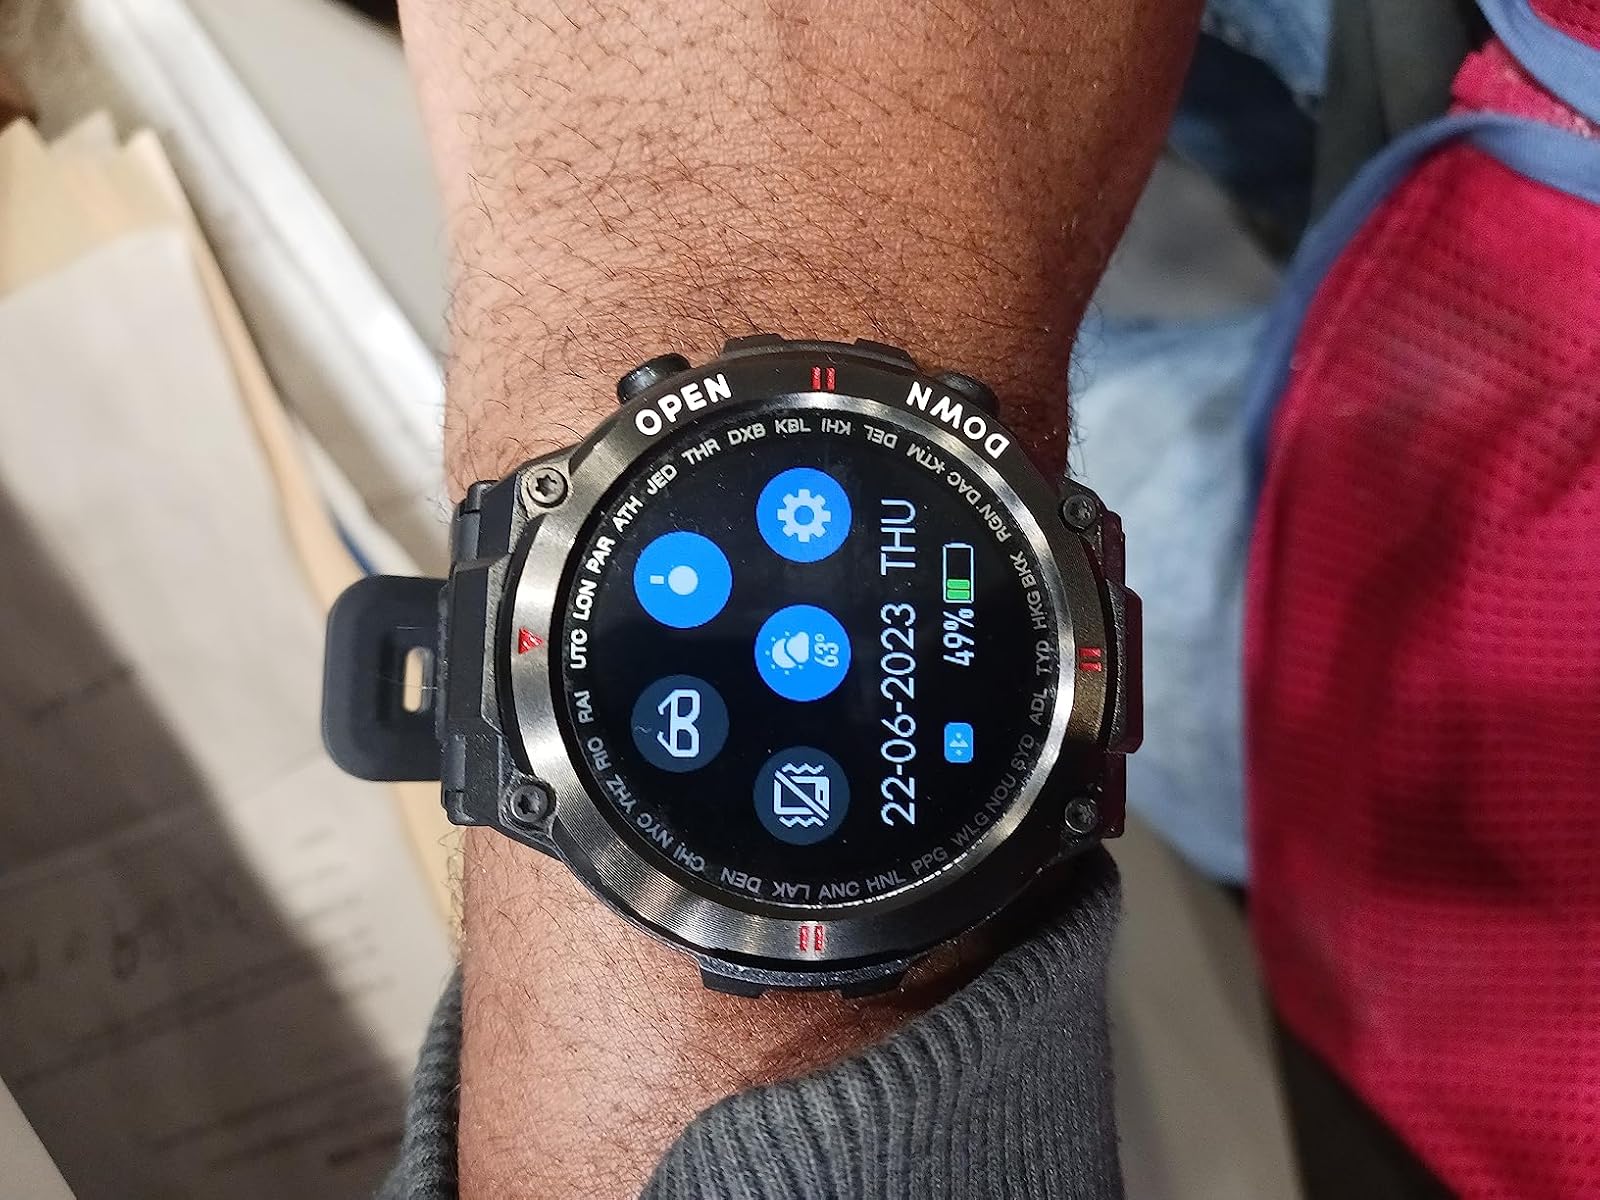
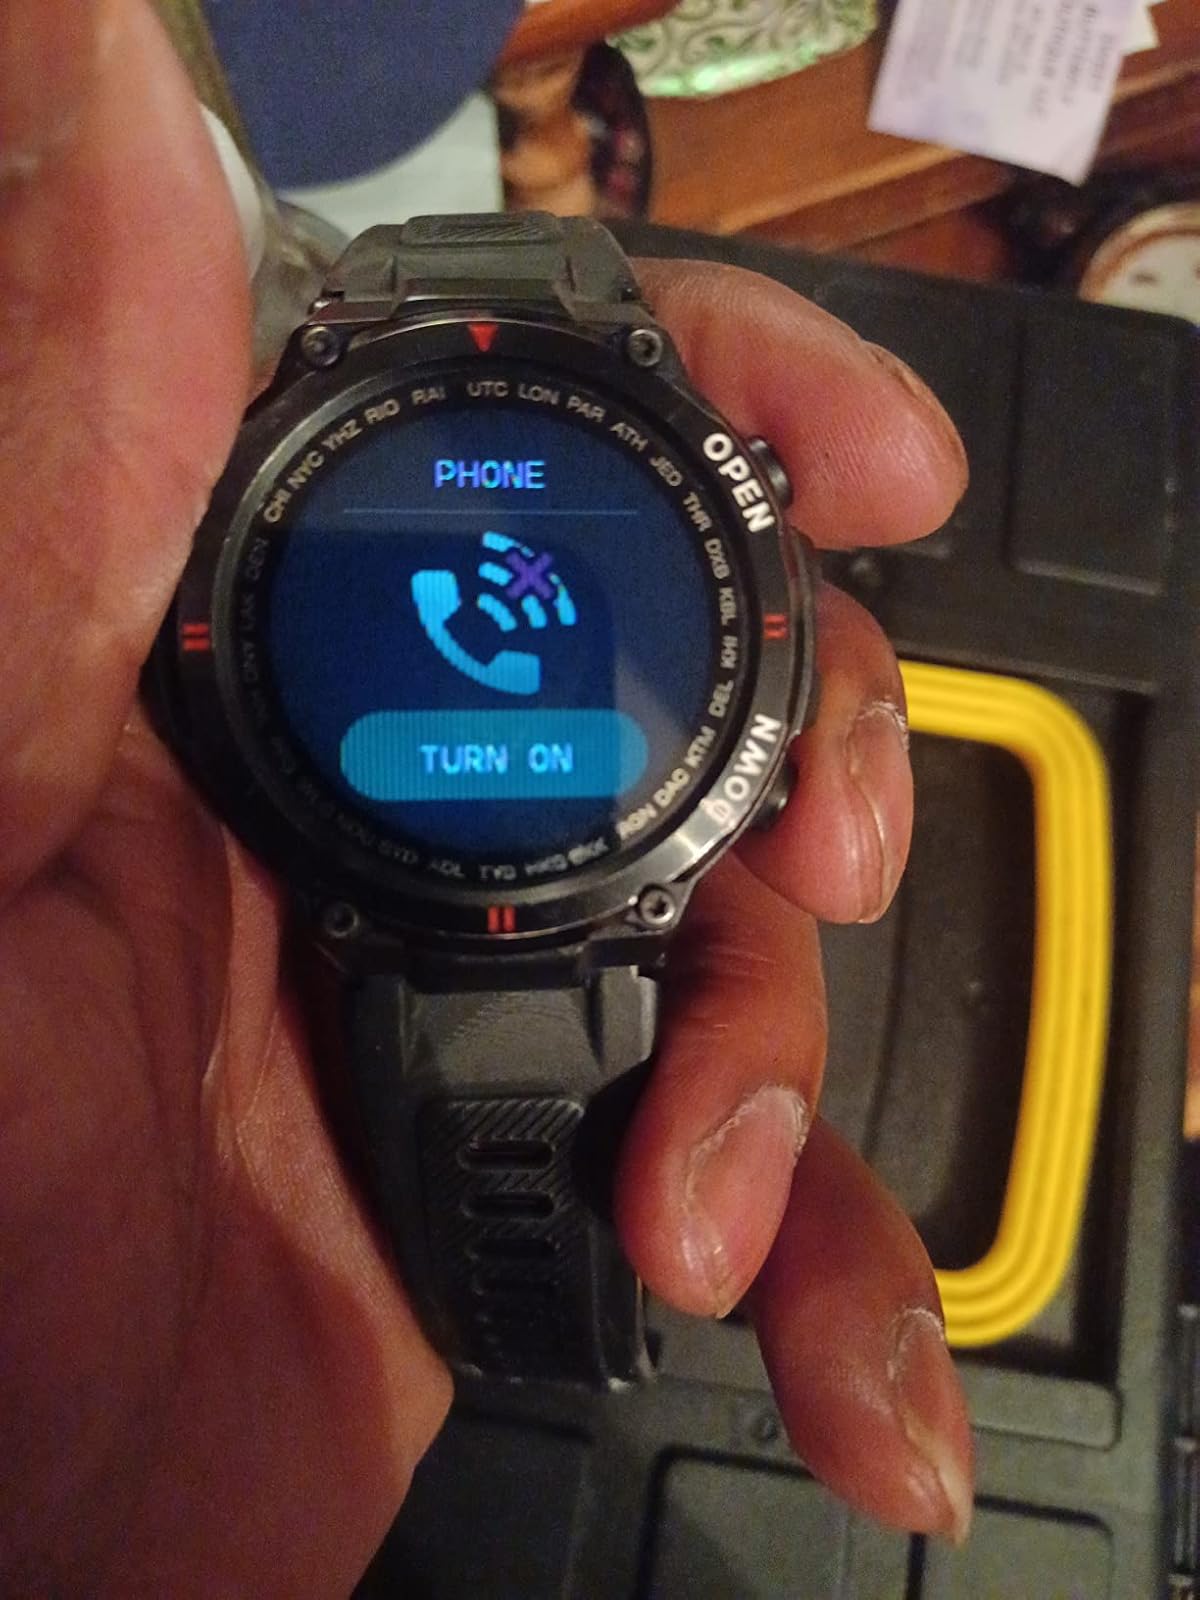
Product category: smartwatch
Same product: yes